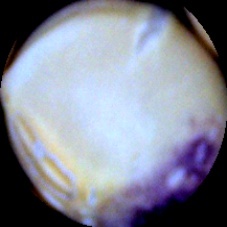
Label: Spotted